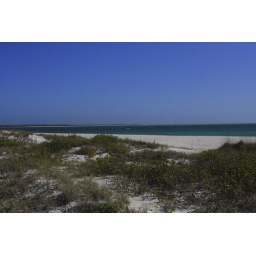
The beautiful beach on Gasperilla Island in Florida. At the end of the road lies paradise.